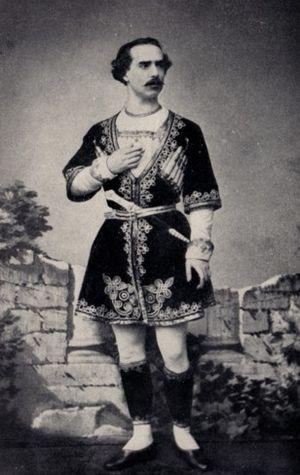
Louis-Alexandre Mérante est un danseur et maître de ballet français né à Paris le 23 juillet 1828 et mort à Courbevoie le 17 juillet 1887.
La Source est un ballet en 3 actes et 4 tableaux d'Arthur Saint-Léon, sur un livret de Saint-Léon et Charles Nuitter, une musique de Léon Minkus et Léo Delibes, représenté pour la première fois le 12 novembre 1866 à l'Opéra de Paris sous la direction de François George Hainl. Parmi les rôles principaux figurent Louis Mérante, Guglielmina Salvioni, Eugénie Fiocre et Jean Coralli. La critique a fait l'éloge de l'interprète du rôle principal : Mlle Salvioni, la fée de la source, a eu un succès d’enthousiasme. Ses attitudes et ses jeux de physionomie, peignant tour à tour la naïveté, le sentiment, la crainte ou la fougue, la passion, ont enlevé le public. La grâce divine avec laquelle elle exécute toutes les évolutions chorégraphiques de son rôle est vraiment remarquable.